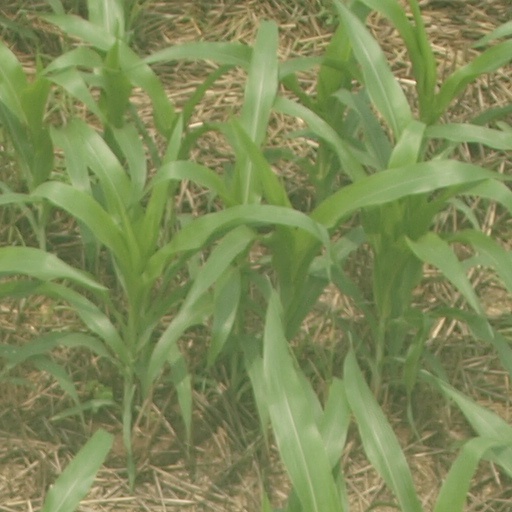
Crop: maize; corn